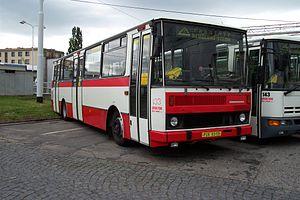
Karosa est une entreprise tchèque de carrosseries créé en 1895 dans la ville de Vysoké Mýto. Elle a été rachetée par Irisbus le 1ᵉʳ janvier 1999, et a été renommée en 2007 Irisbus Czech Republic. Depuis 2014, elle est l'une des usines d'Iveco Bus.